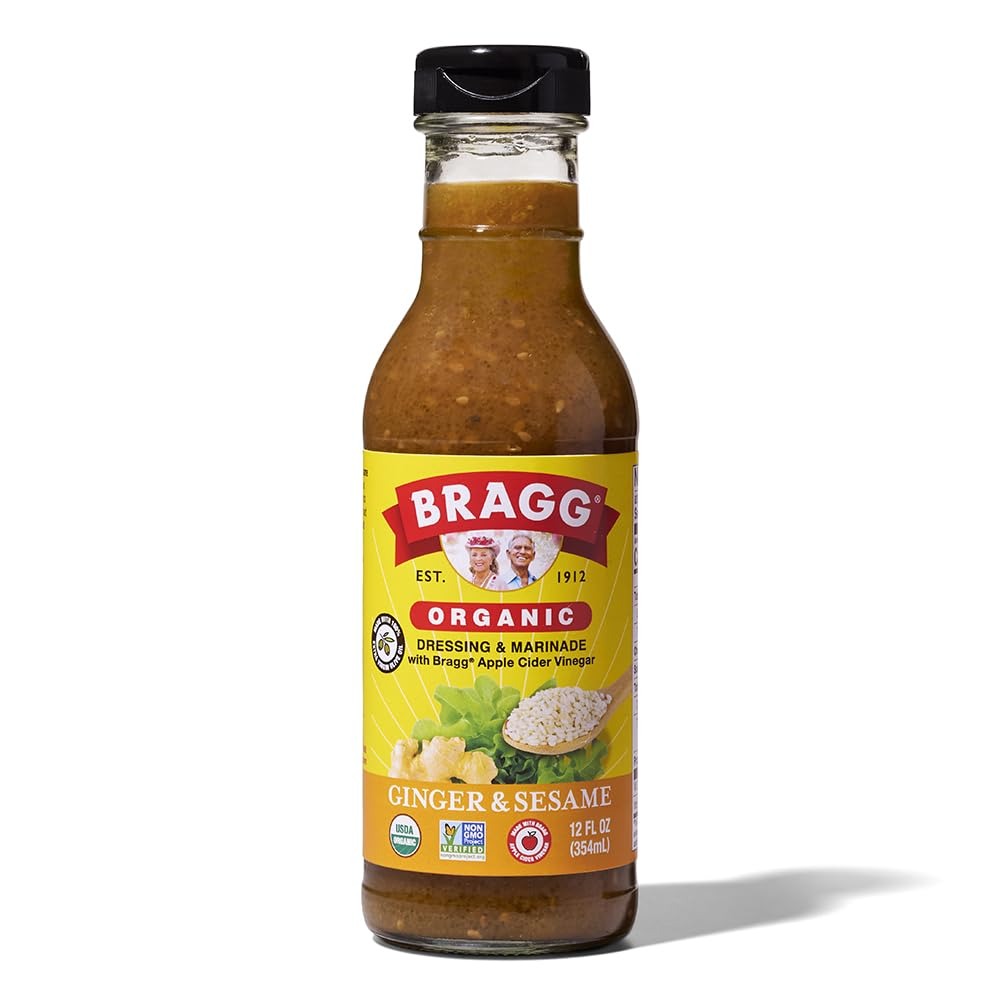
Item Name: Bragg Organic Ginger and Sesame Salad Dressing and Marinade - 12 fl oz - Gluten-Free Dressing with Bragg Apple Cider Vinegar
Bullet Point 1: BRAGG SALAD DRESSING: A sweet and zesty dressing and marinade made with Bragg Organic Apple Cider Vinegar, coconut liquid aminos, extra virgin olive oil, organic ginger root, and sesame seeds
Bullet Point 2: GLUTEN-FREE DRESSING: A gluten-free, organic dressing and marinade perfect for elevating your salad game in no time
Bullet Point 3: VERSATILE AND DELICIOUS: Toss over leafy salads and fresh vegetables, add to pasta and grains to brighten flavor, or use as a marinade on your favorite proteins
Bullet Point 4: BRAGG DRESSINGS AND MARINADES: Dress up any salad with Bragg Organic Dressings and Marinades, including three tasty choices: Oil-Free Vinaigrette, Regular Vinaigrette, and Ginger Sesame
Bullet Point 5: THE BRAGG DIFFERENCE: Organic, Gluten-free, Kosher, and Non-GMO Project Verified
Value: 12.0
Unit: Ounce

Price: 7.48